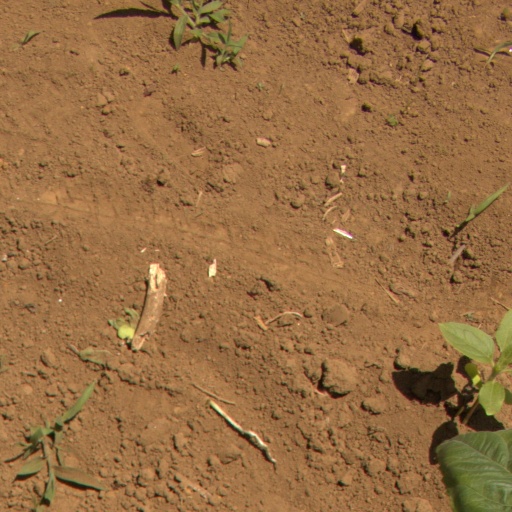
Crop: Jerusalem artichoke